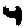
Label: 4